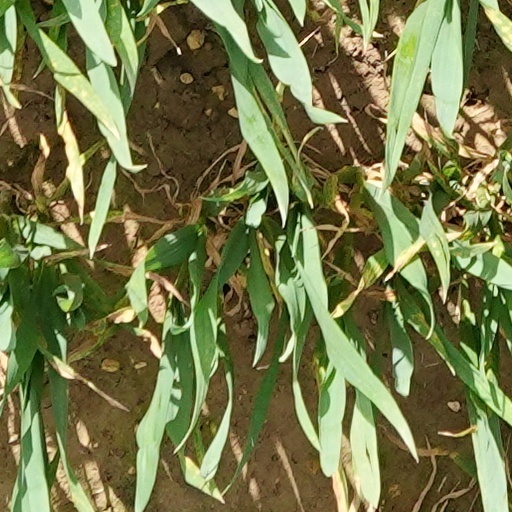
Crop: wheat